Imaret (Kavala)

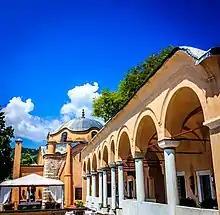

The imaret, along with the rest of the town of Kavala, became part of modern Greece on June 26, 1913, following the victory of the Balkan League against the Ottoman Empire in the Balkan wars.